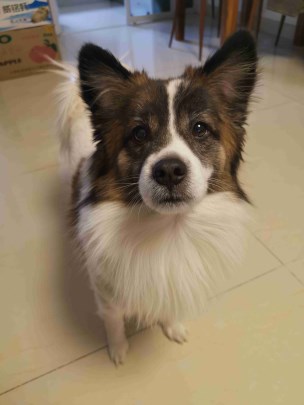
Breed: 3336-n000121-chinese_rural_dog